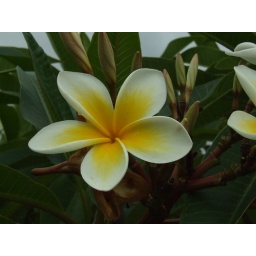
yellow frangipani flowers against blue sky